Parachute (video game)

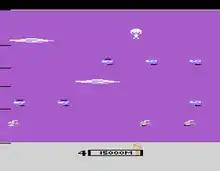

Parachute (aka Von Himmel durch die Hoelle) is an action video game for the Atari 2600 released in 1983 by Homevision. The game puts the player in the role of parachutist falling gently from the sky.